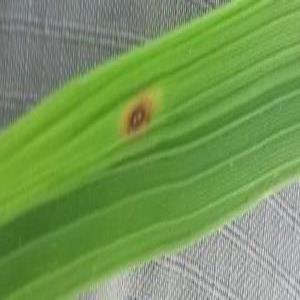
Disease: Brownspot